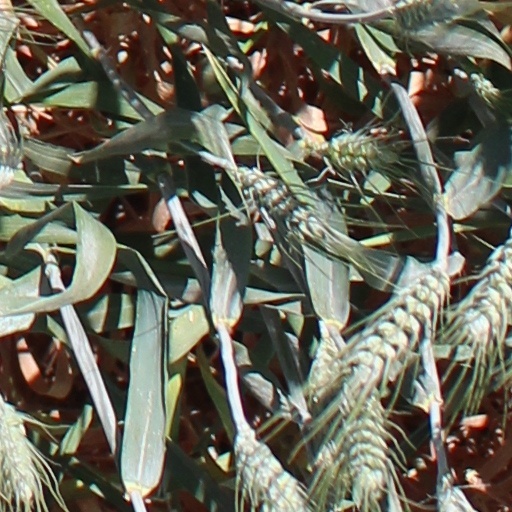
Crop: wheat